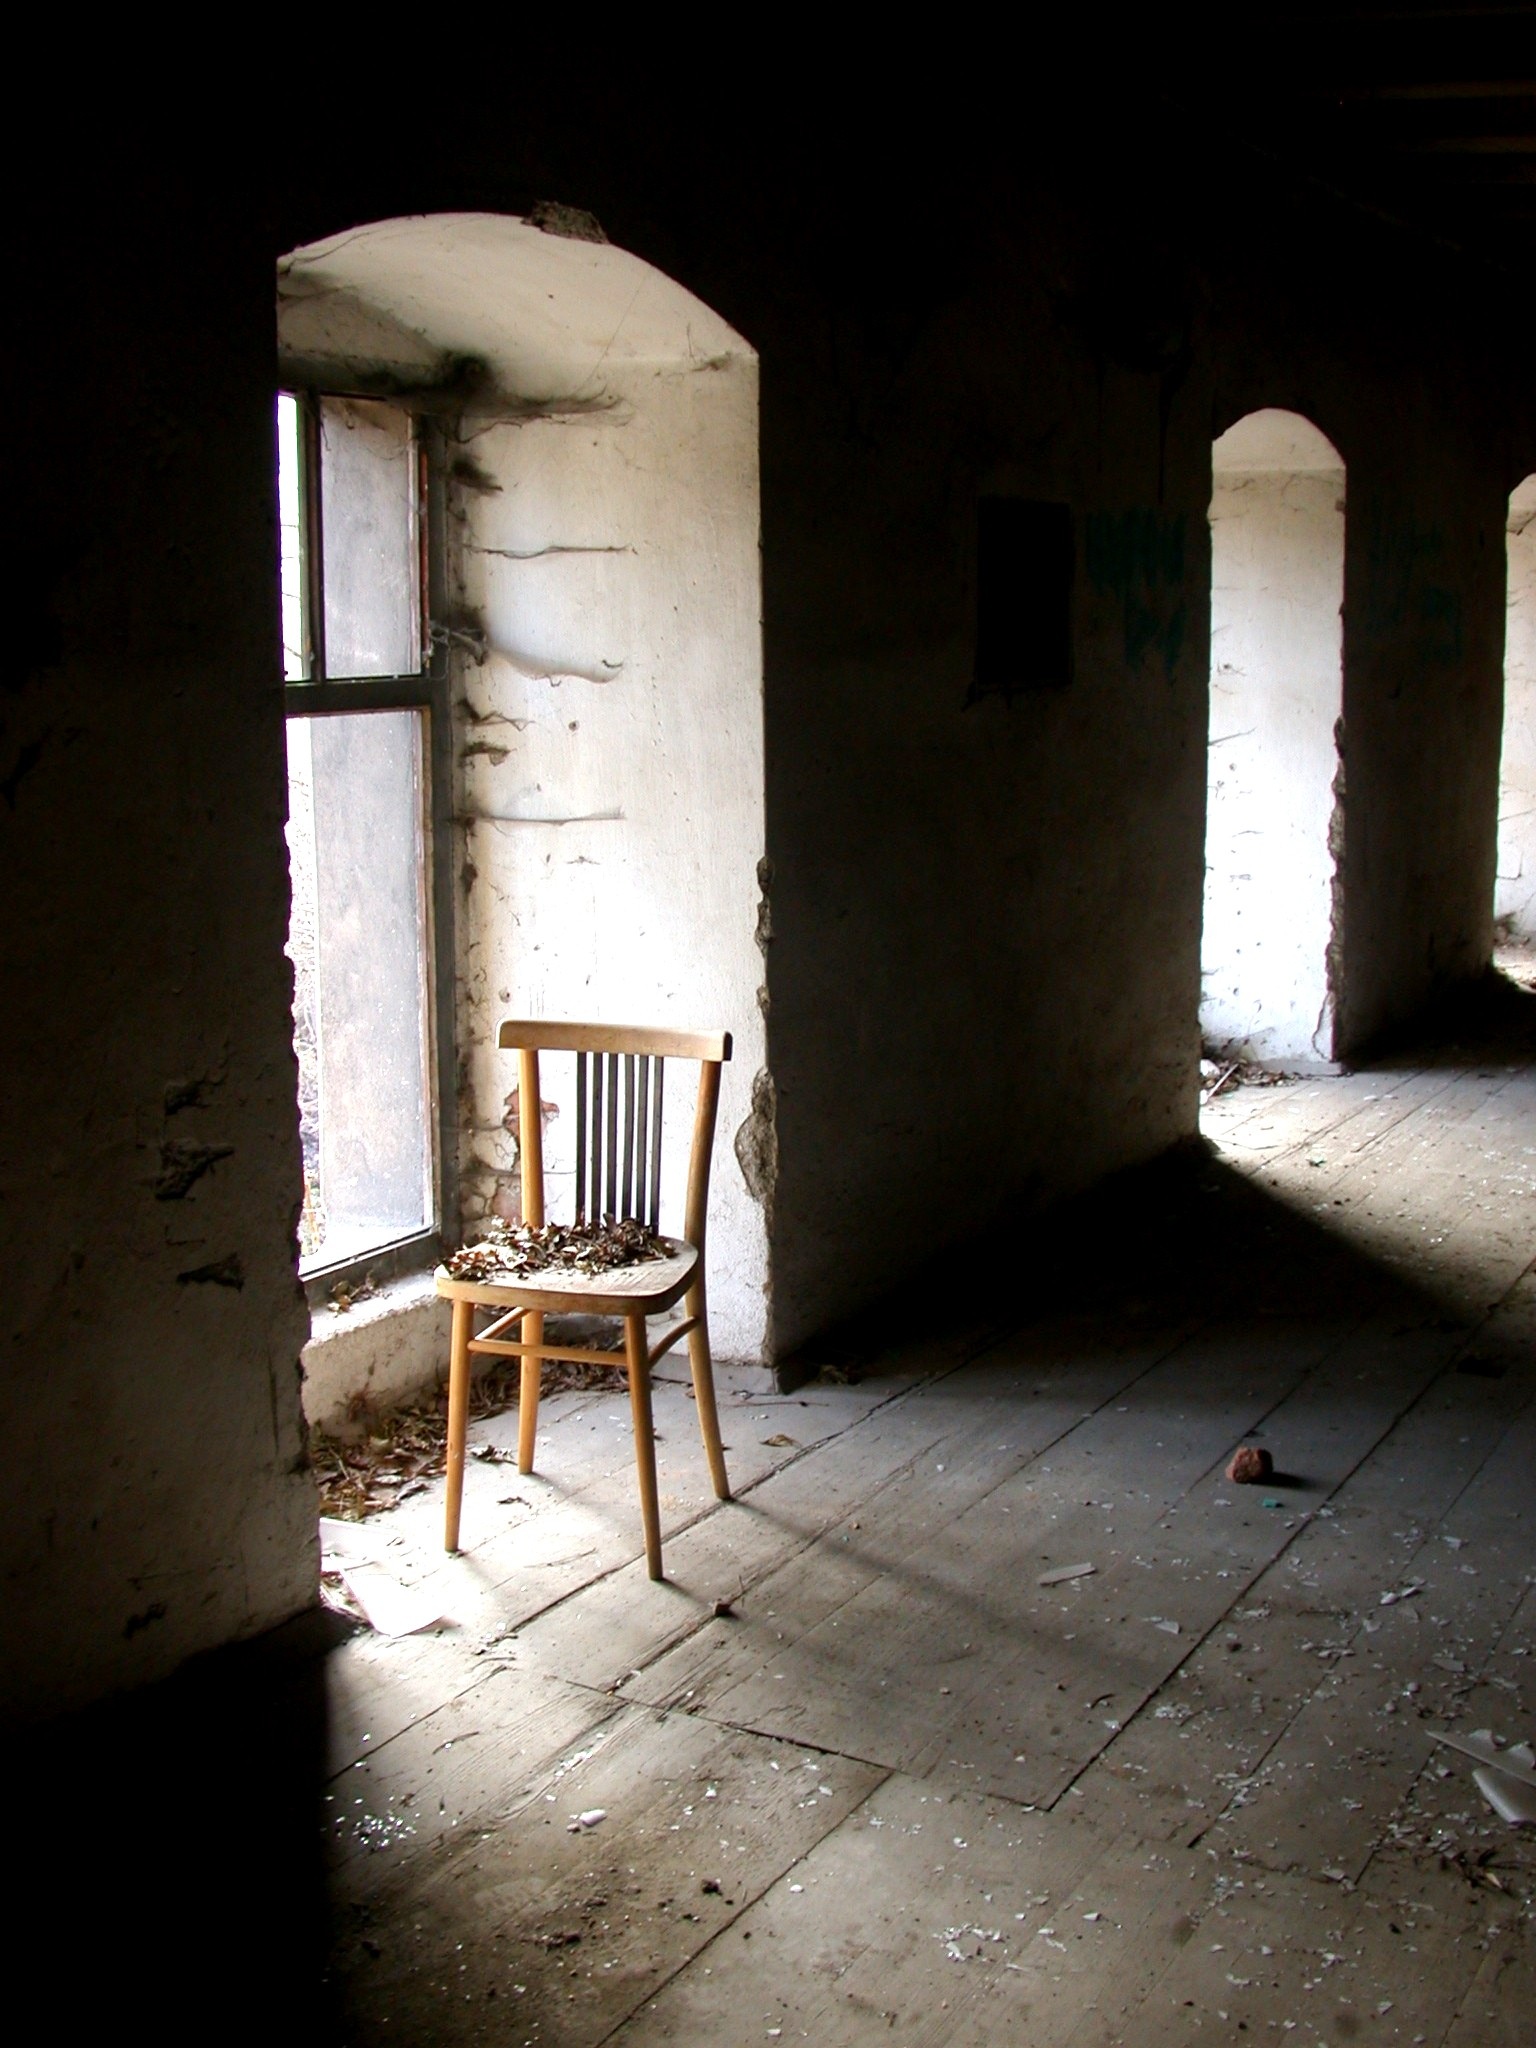
light, wood, white, night, house, floor, interior, window, old, alley, atmosphere, wall, column, darkness, lighting, temple, shading, abandoned building, ancient history